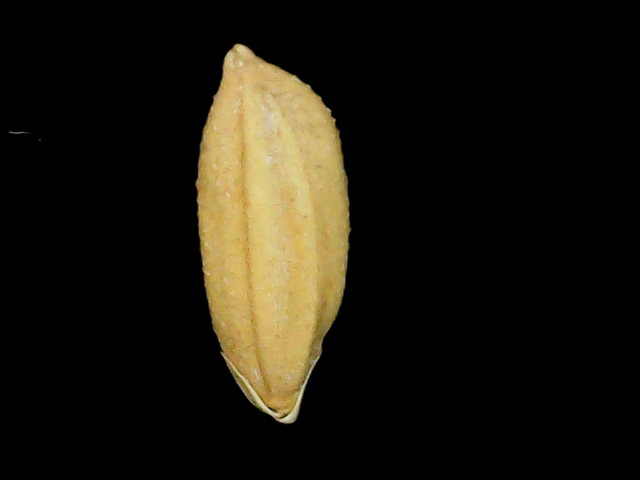
Rice variety: Binadhan10